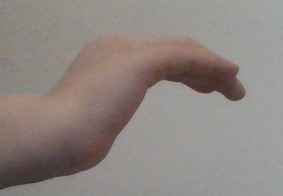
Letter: haa